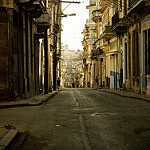
Scene: Outdoor